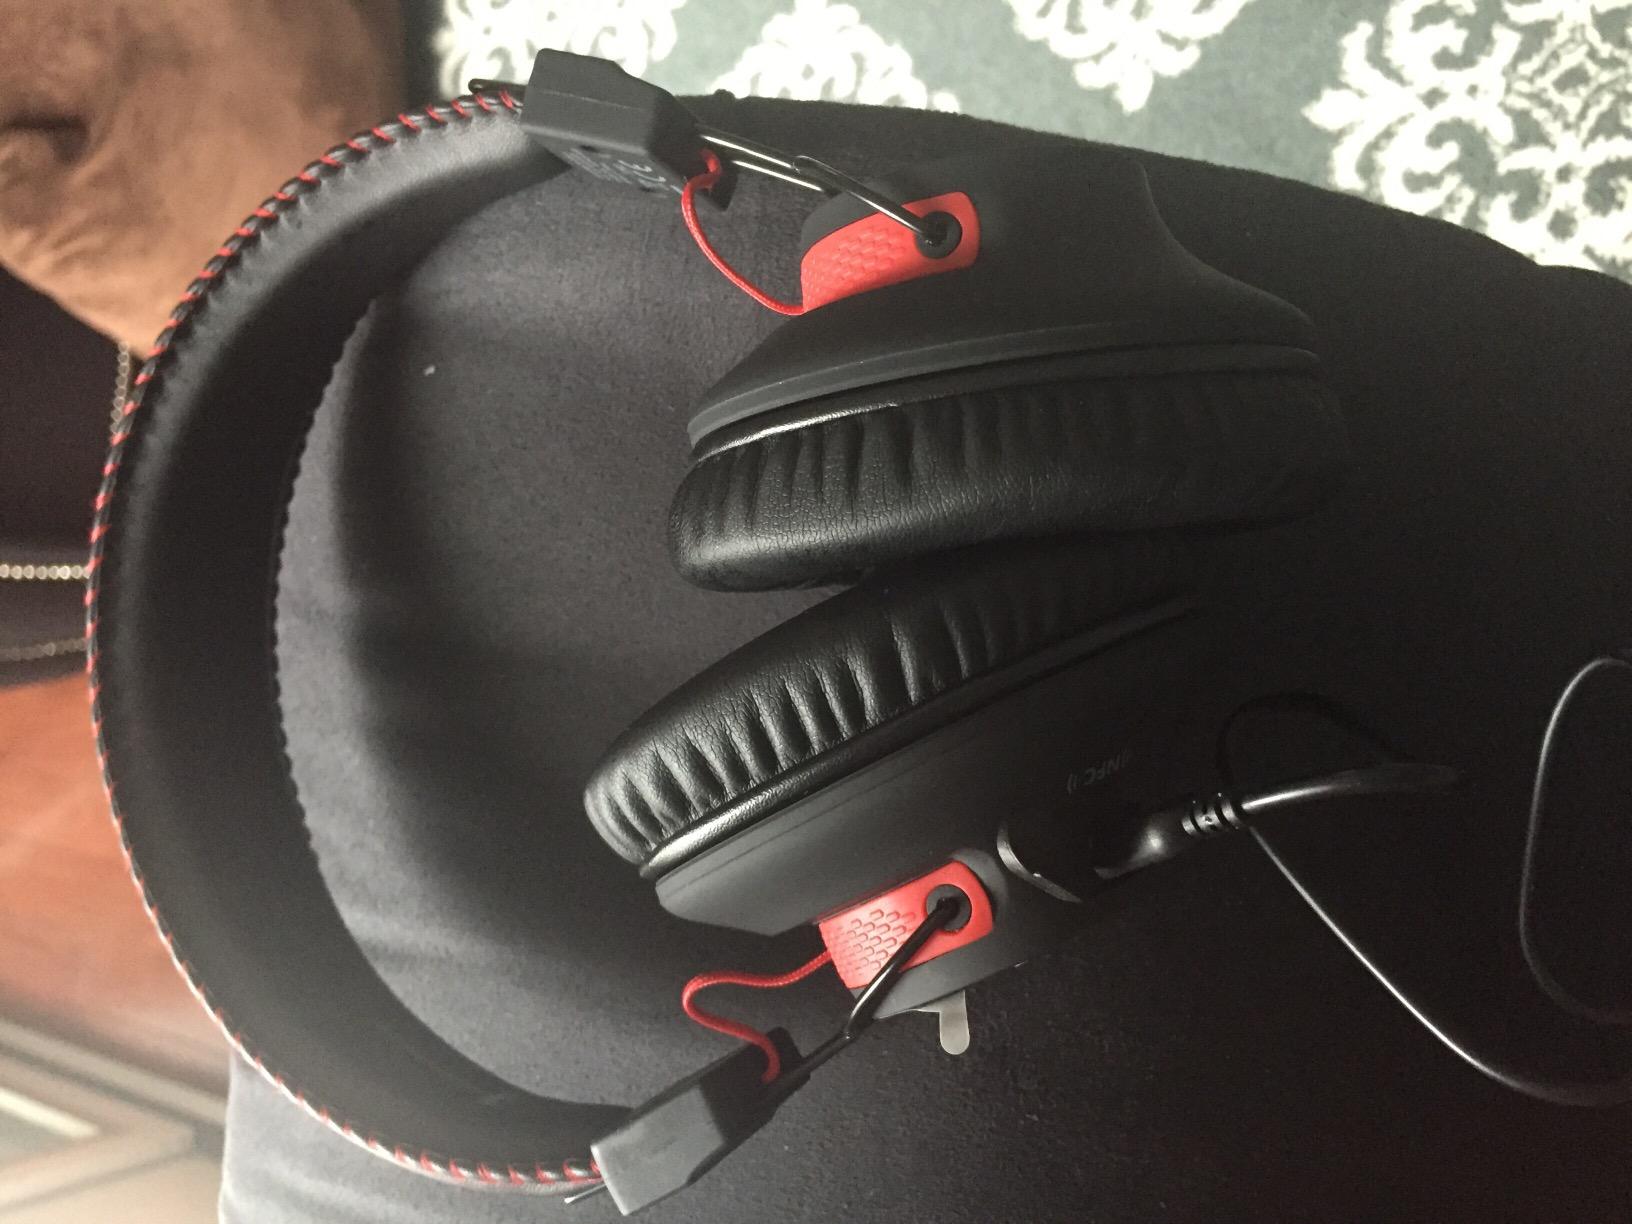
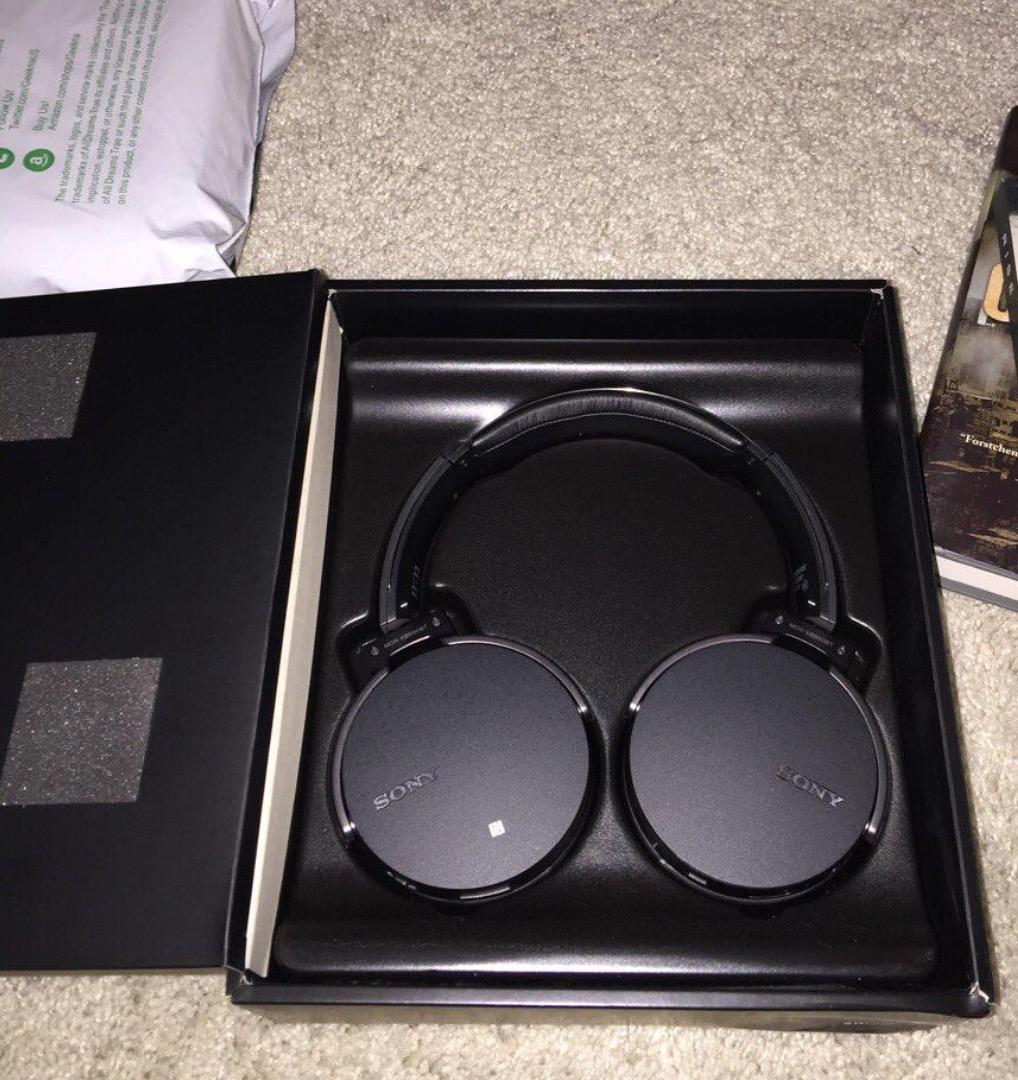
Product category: headphones
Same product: no